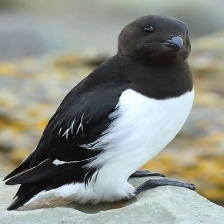
Species: LITTLE AUK
Scientific name: ALLE ALLE